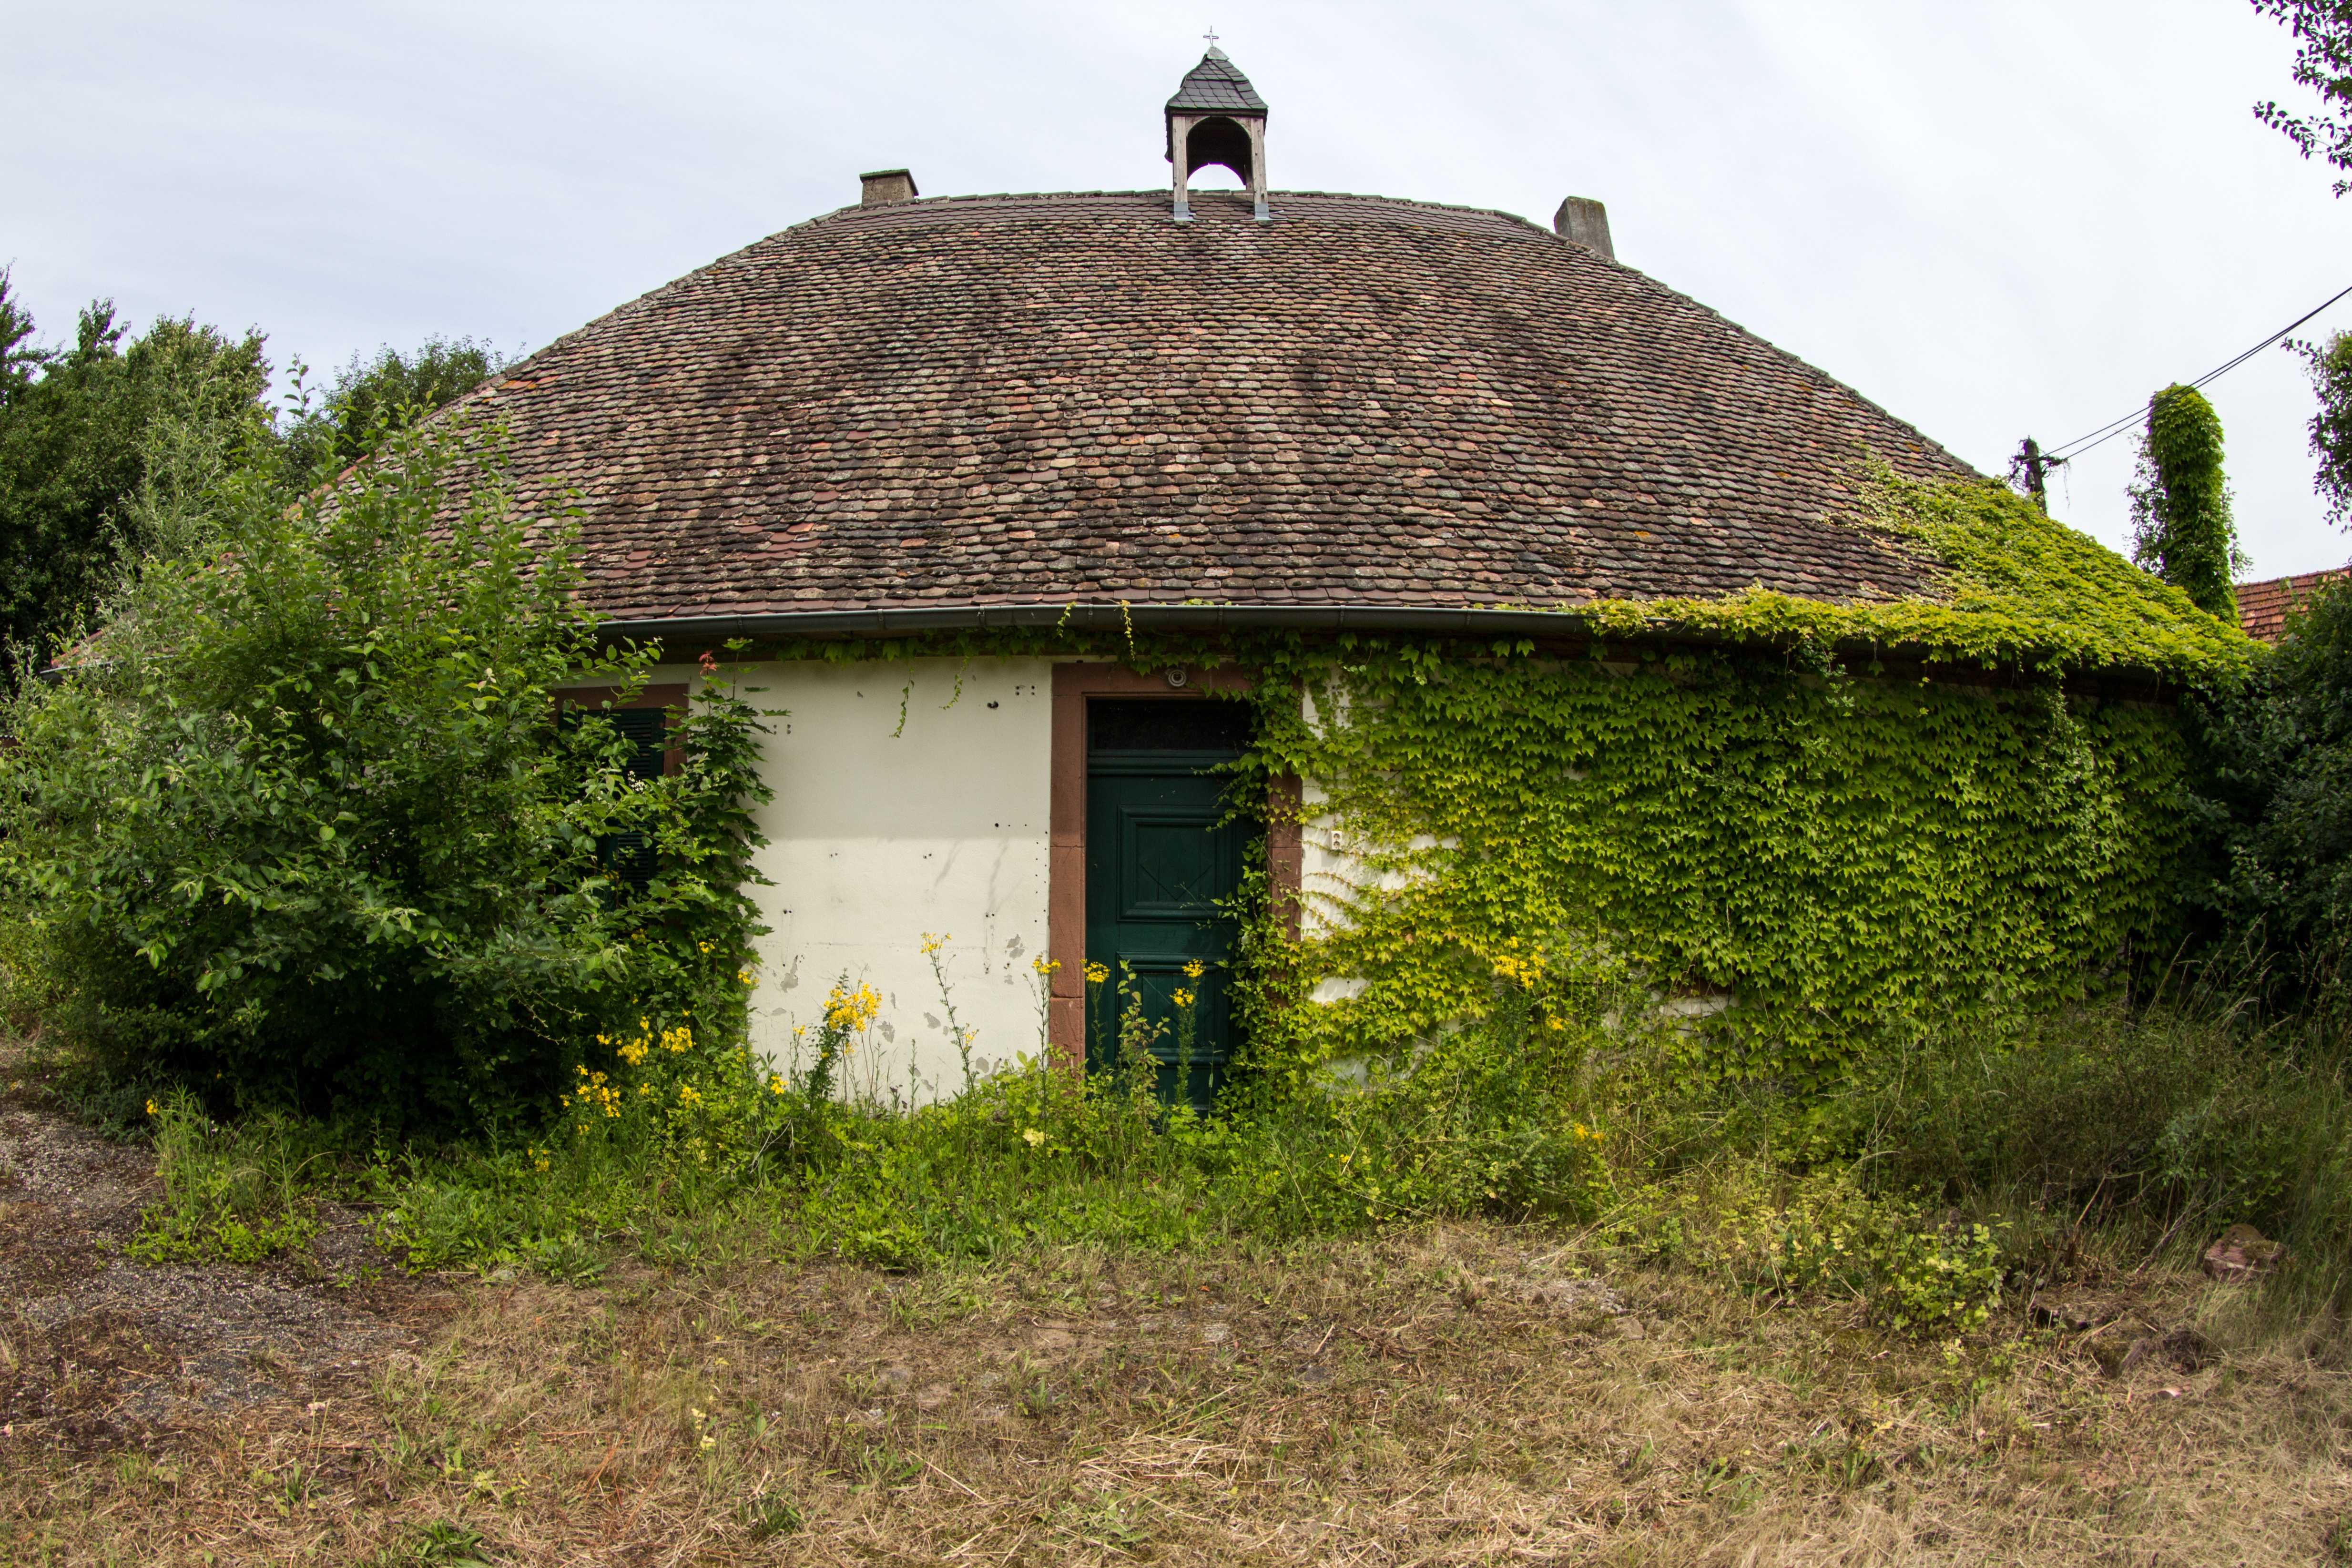
tree, farm, house, building, home, hut, village, shack, idyllic, cottage, leave, thatching, country house, rural area, human settlement